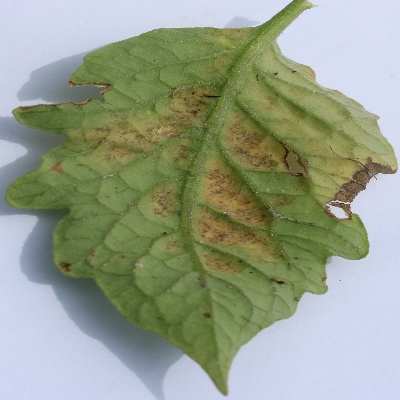
Crop: Tomato
Condition: leaf blight